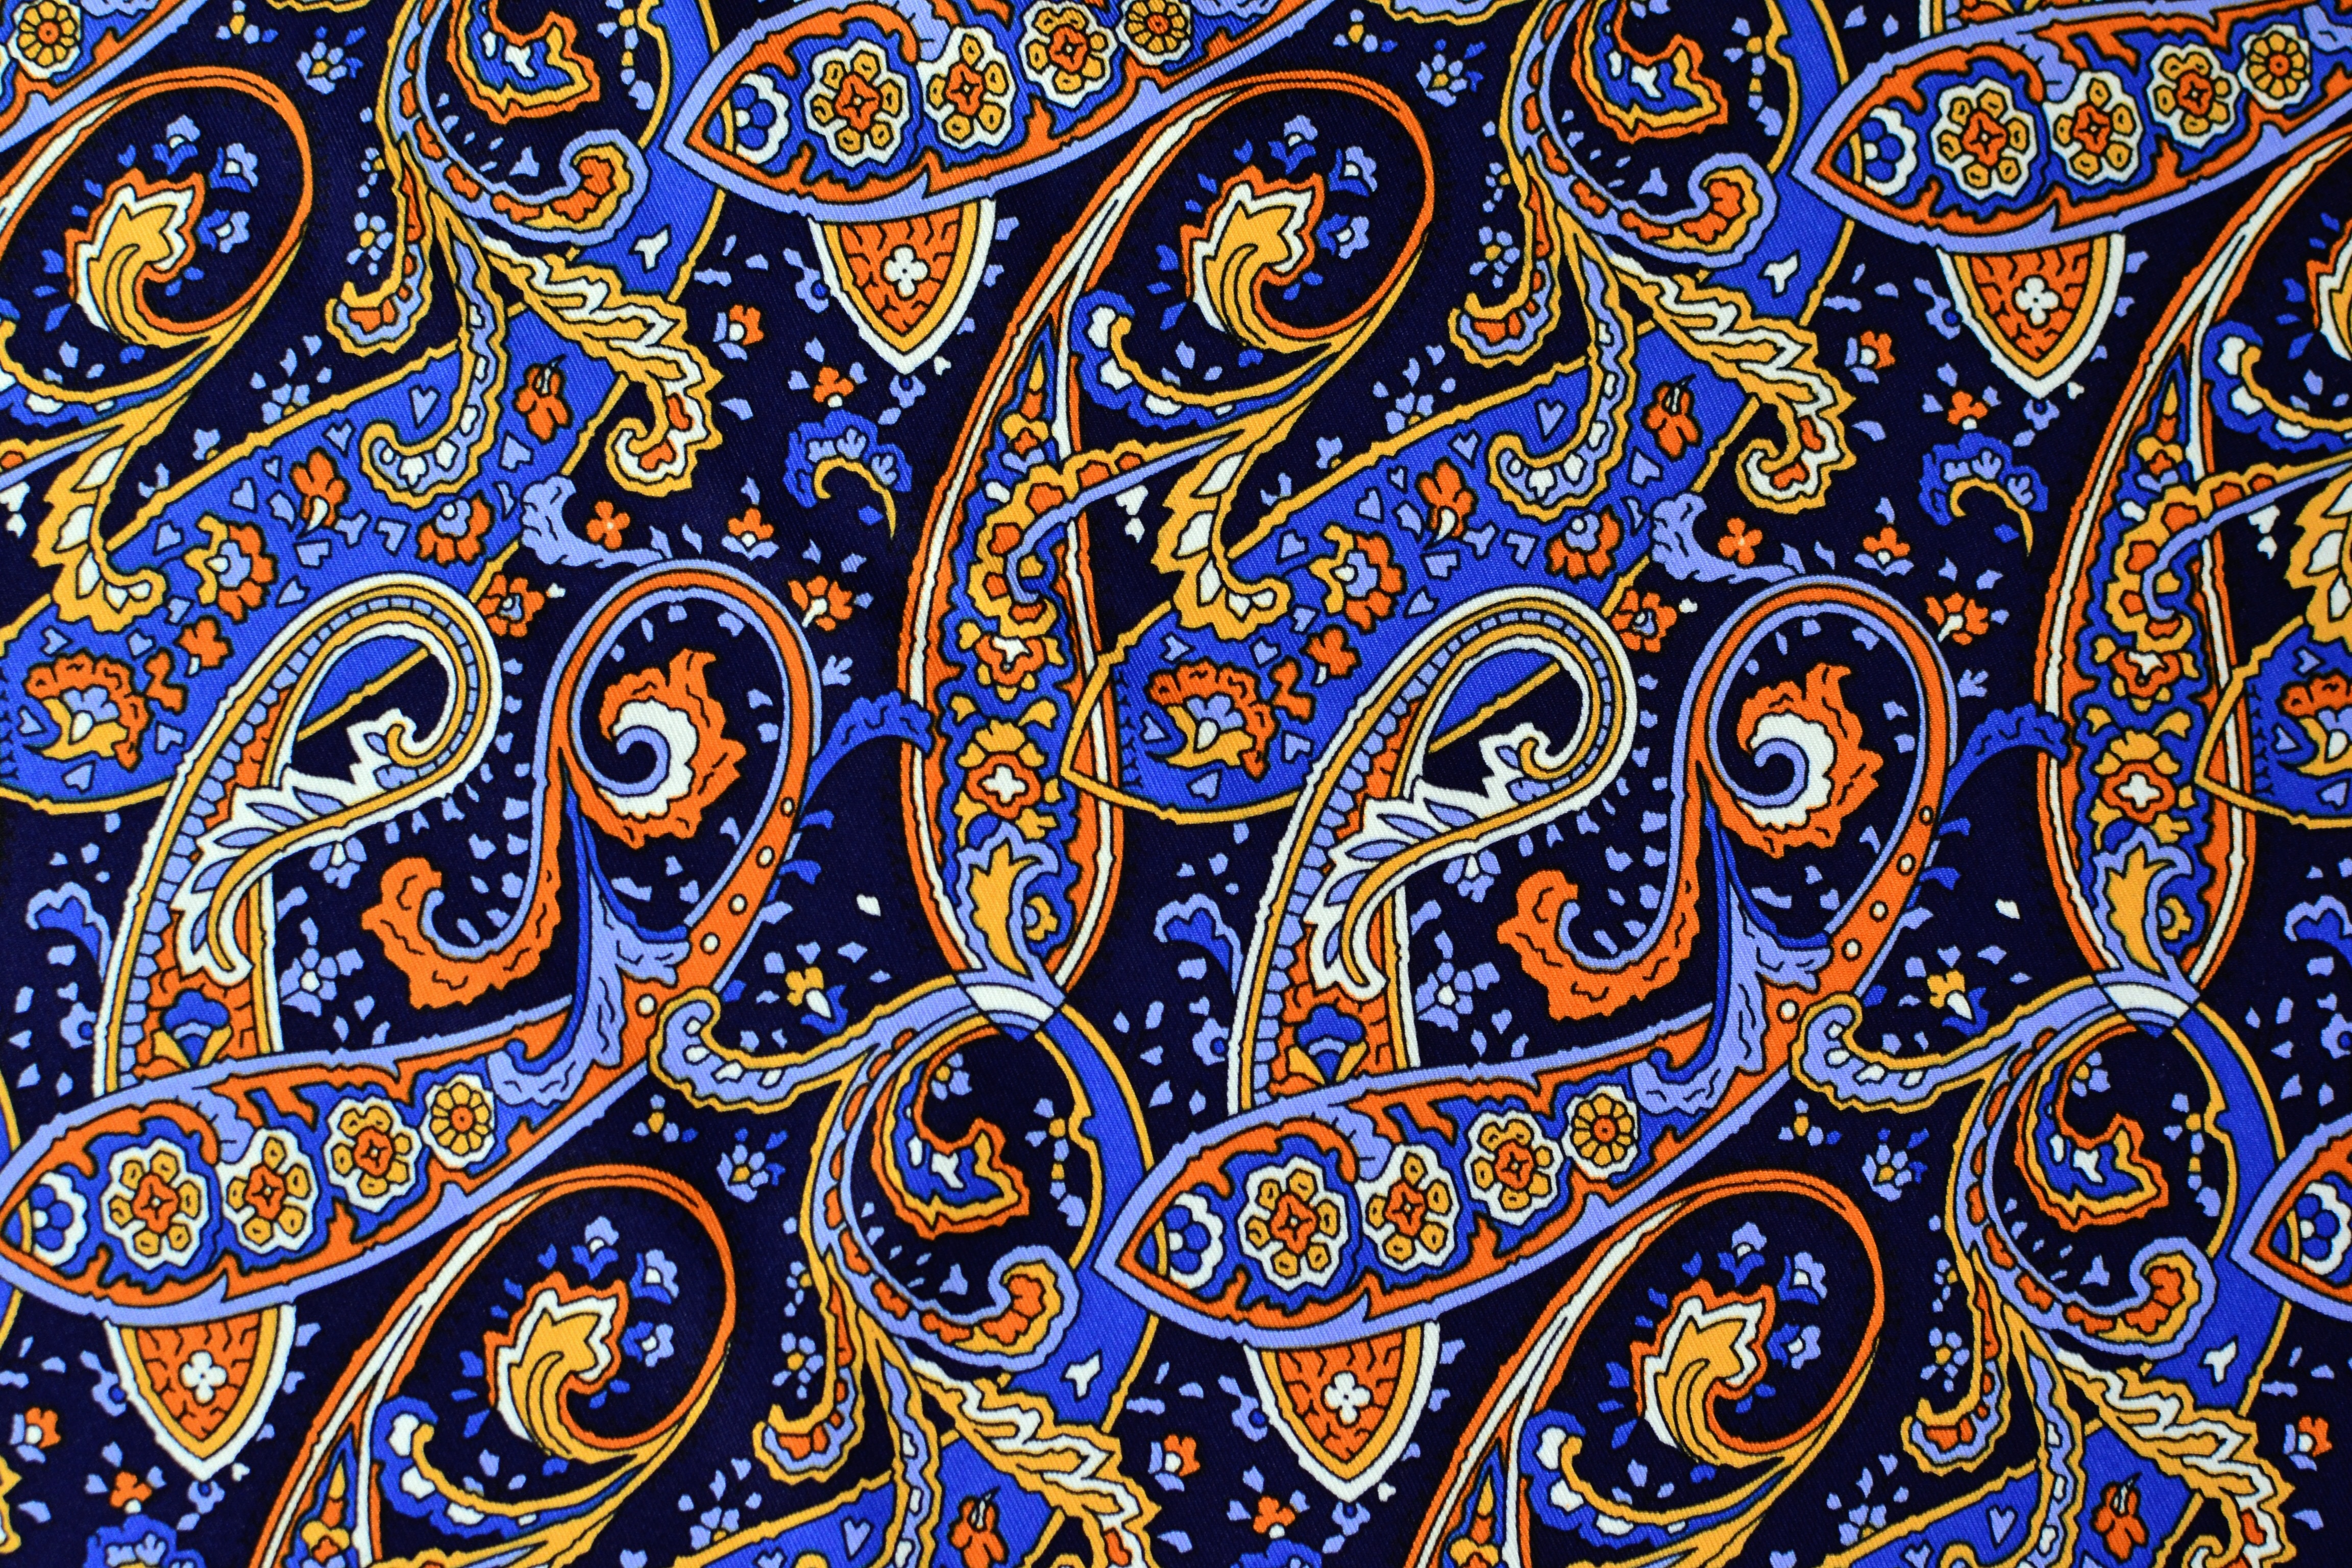
vintage, retro, texture, decoration, pattern, color, circle, ornament, art, design, bright, symmetry, style, shape, paisley, flooring, psychedelic art, fractal art